Ichthyosauria

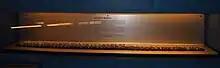
Precious opal replacing ichthyosaur backbone, display specimen, South Australian Museum

In the early twentieth century, ichthyosaur research was dominated by the German paleontologist Friedrich von Huene, who wrote an extensive series of articles, taking advantage of an easy access to the many specimens found in his country. The amount of anatomical data was hereby vastly increased. Von Huene also travelled widely abroad, describing many fossils from locations outside of Europe. During the 20th century, North America became an important source of new fossils. In 1905, the Saurian Expedition led by John Campbell Merriam and financed by Annie Montague Alexander, found twenty-five specimens in central Nevada, which were under a shallow ocean during the Triassic. Several of these are in the collection of the University of California Museum of Paleontology.